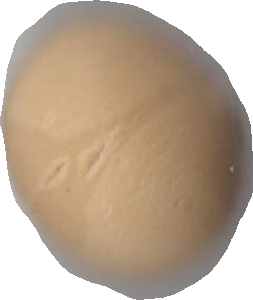
Variety: Dega